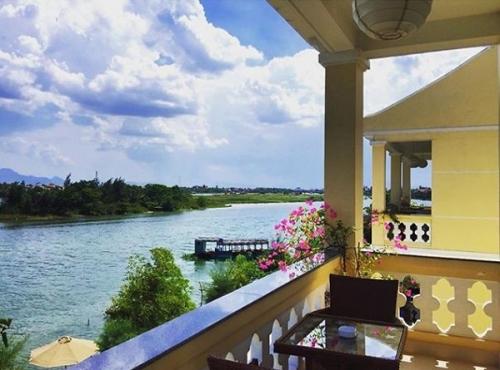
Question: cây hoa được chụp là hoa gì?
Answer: cây hoa được chụp là hoa giấy